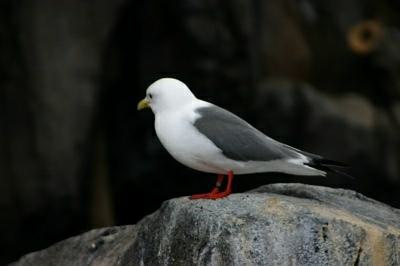
A photo of a red legged kittiwake